Kızıltoprak railway station

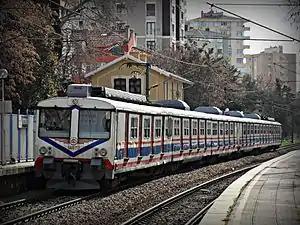
A Haydarpaşa-bound commuter train arriving at the station, consisting of retired E14000 EMUs, in 2013.

Kızıltoprak railway station was a station in Kadıköy, Istanbul. It consisted of two side platforms serving two tracks. The original station was built in 1872 by the Ottoman government as part of the railway from Istanbul to İzmit and taken over by the Ottoman Anatolian Railway in 1888. In 1949 the station was expanded by the Turkish State Railways to accommodate two tracks and 29 May 1969, electric commuter trains began serving the Kızıltoprak. The station was closed on 19 February 2013 when all commuter trains were suspended to make way for the new Marmaray commuter rail system. Along with Kanarya, Kızıltoprak station was closed down permanently in 2013 and the platforms were demolished shortly after.